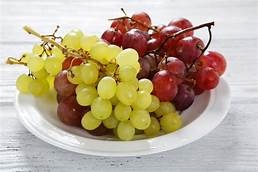
Label: grape